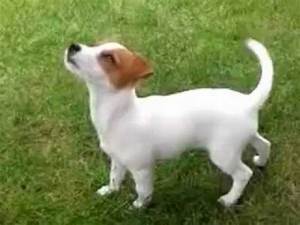
Label: dog